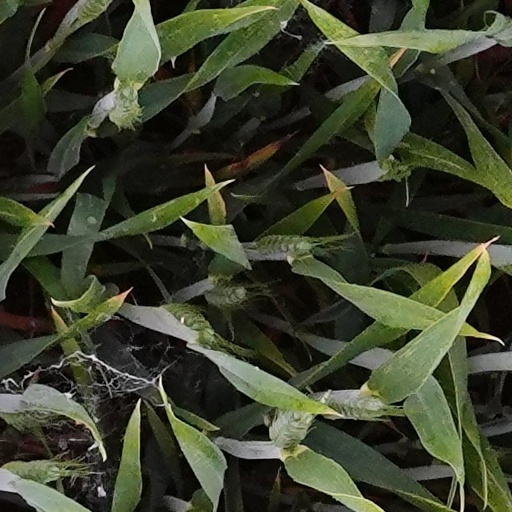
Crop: wheat